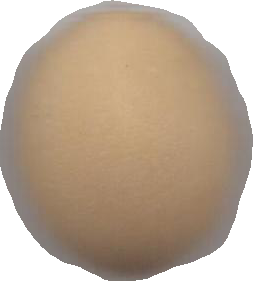
Variety: Grobogan